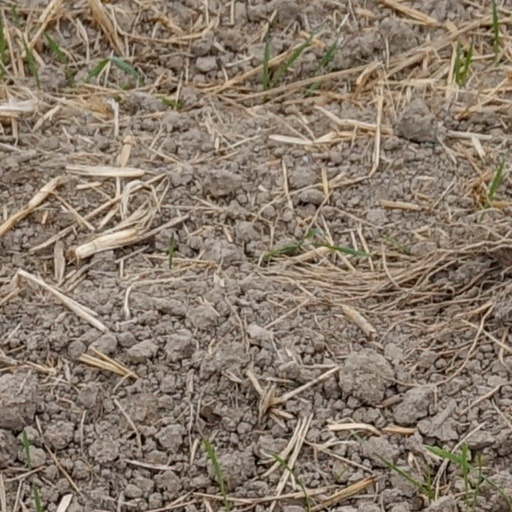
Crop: wheat